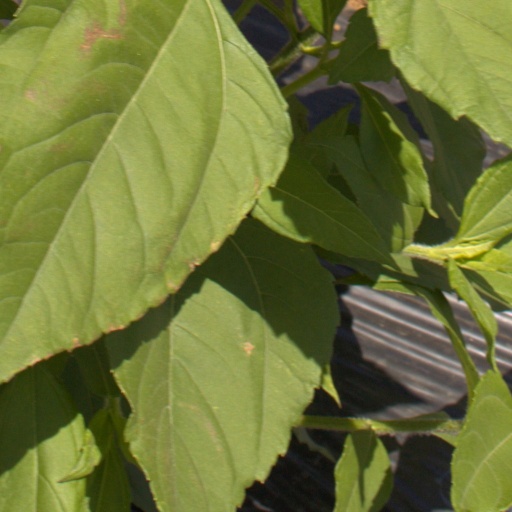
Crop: Jerusalem artichoke